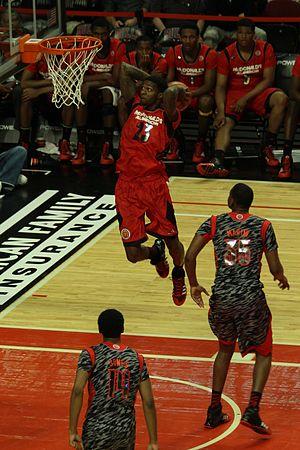
Chris Walker, né le 22 décembre 1994, à Bonifay, en Floride, est un joueur américain de basket-ball. Il évolue au poste d'ailier fort.